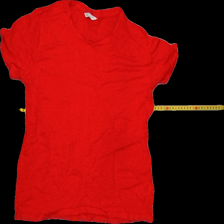
View: front
Type: T-shirt
Category: Ladies
Brand: Cubus
Colors: Red
Material: 100% cotton
Pattern: Plain
Cut: C-collar
Size: M
Trend: No trend
Stains: No
Damage: 0
Price range: 50-100
Recommended usage: Reuse